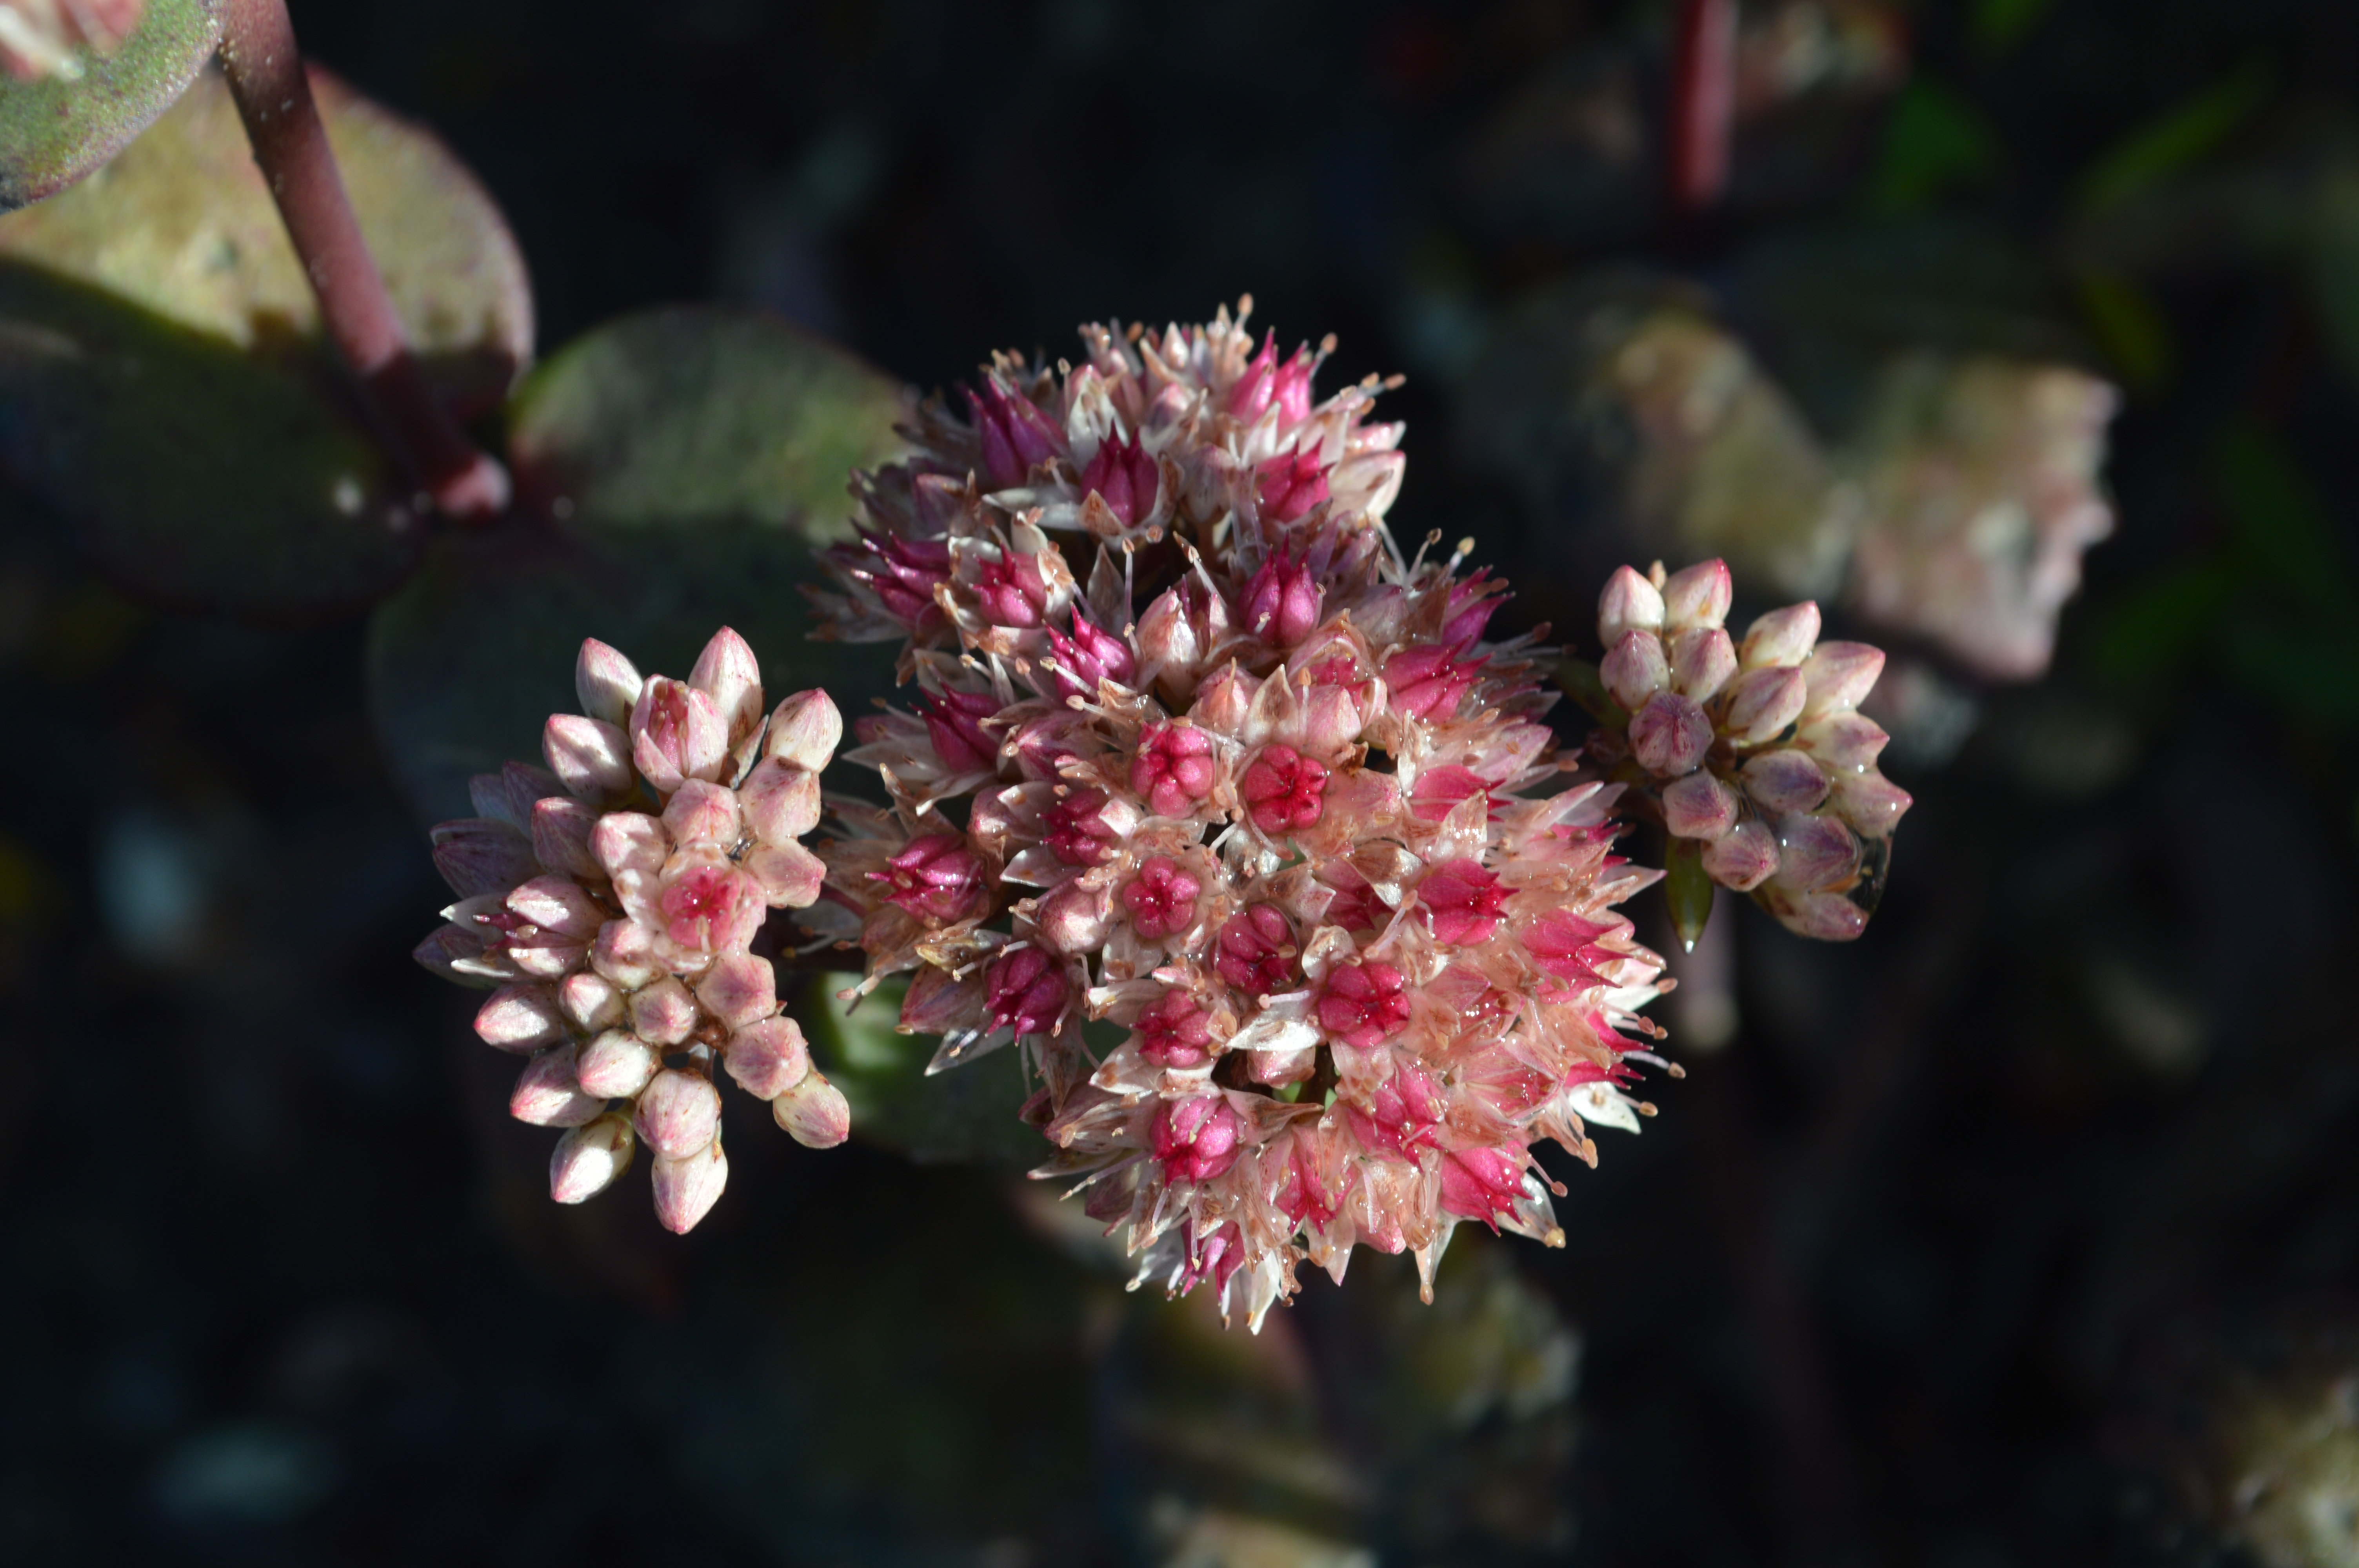
nature, blossom, plant, photography, flower, petal, produce, autumn, botany, succulent, garden, closeup, pink, flora, wildflower, flowers, colors, shrub, sedum, macro photography, flowering plant, land plant, hylotelephium